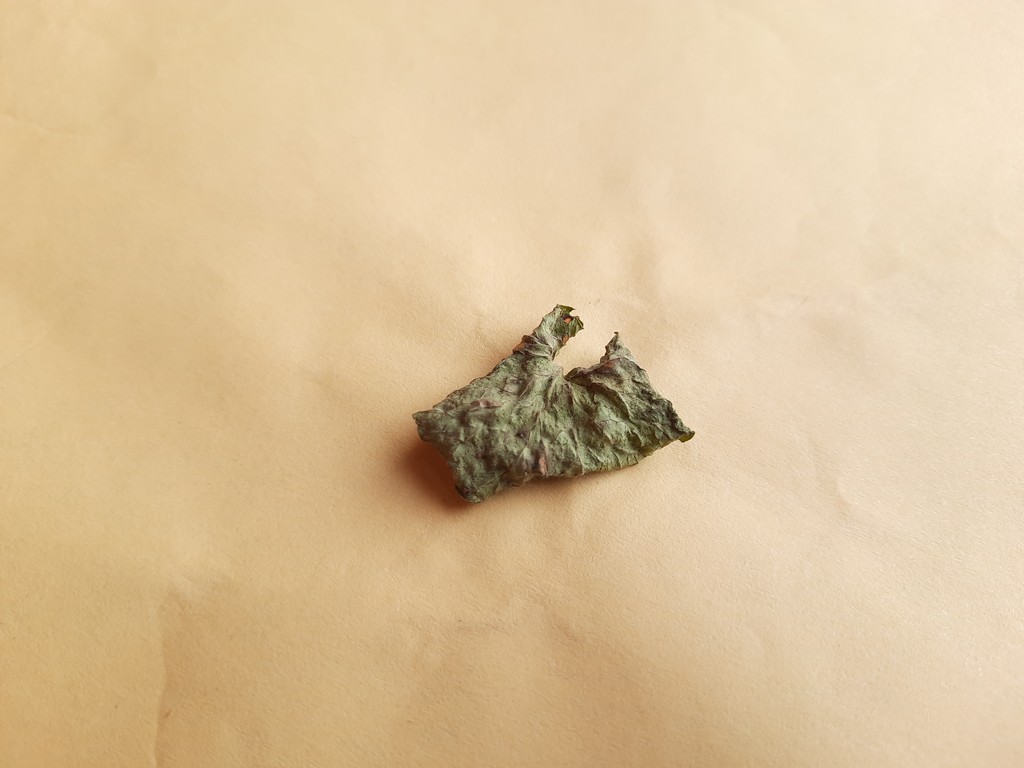
Label: Dried